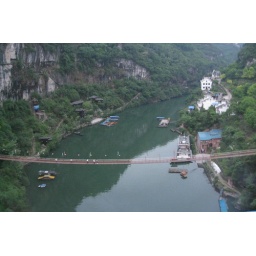
Bridge view of walking bridge and small river in Yichang